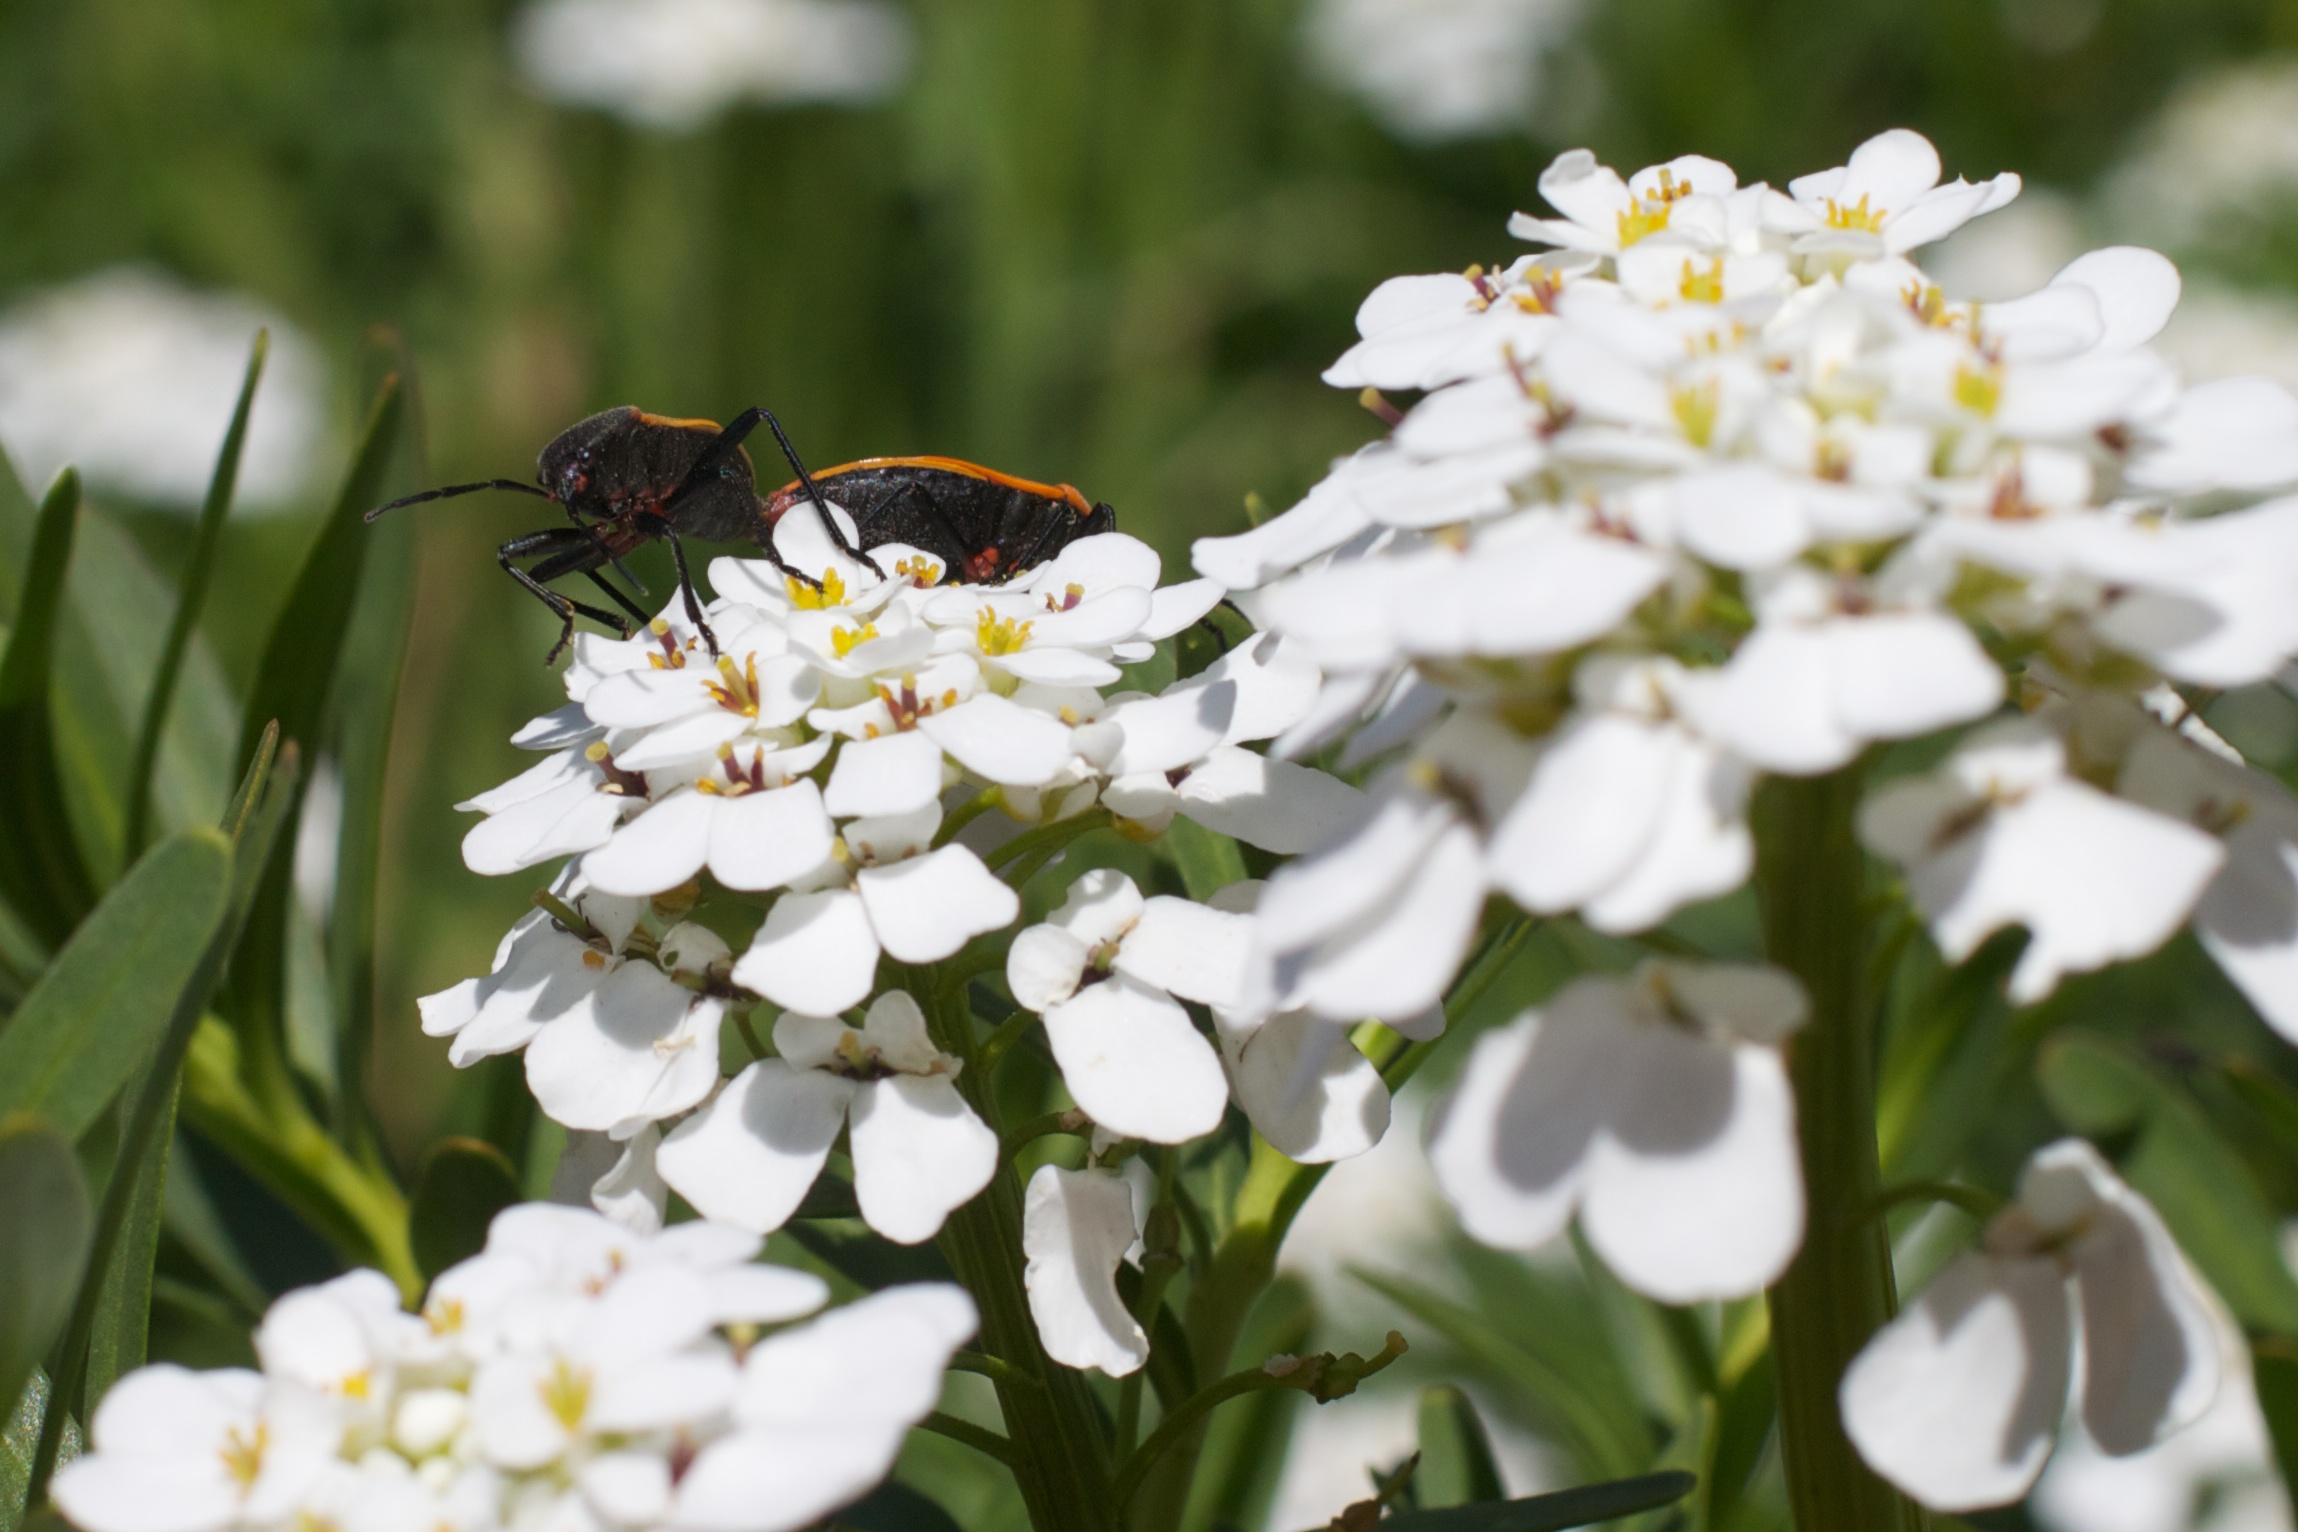
nature, branch, blossom, plant, flower, insect, botany, flora, fauna, invertebrate, wildflower, bee, nectar, macro photography, flowering plant, honey bee, land plant, membrane winged insect